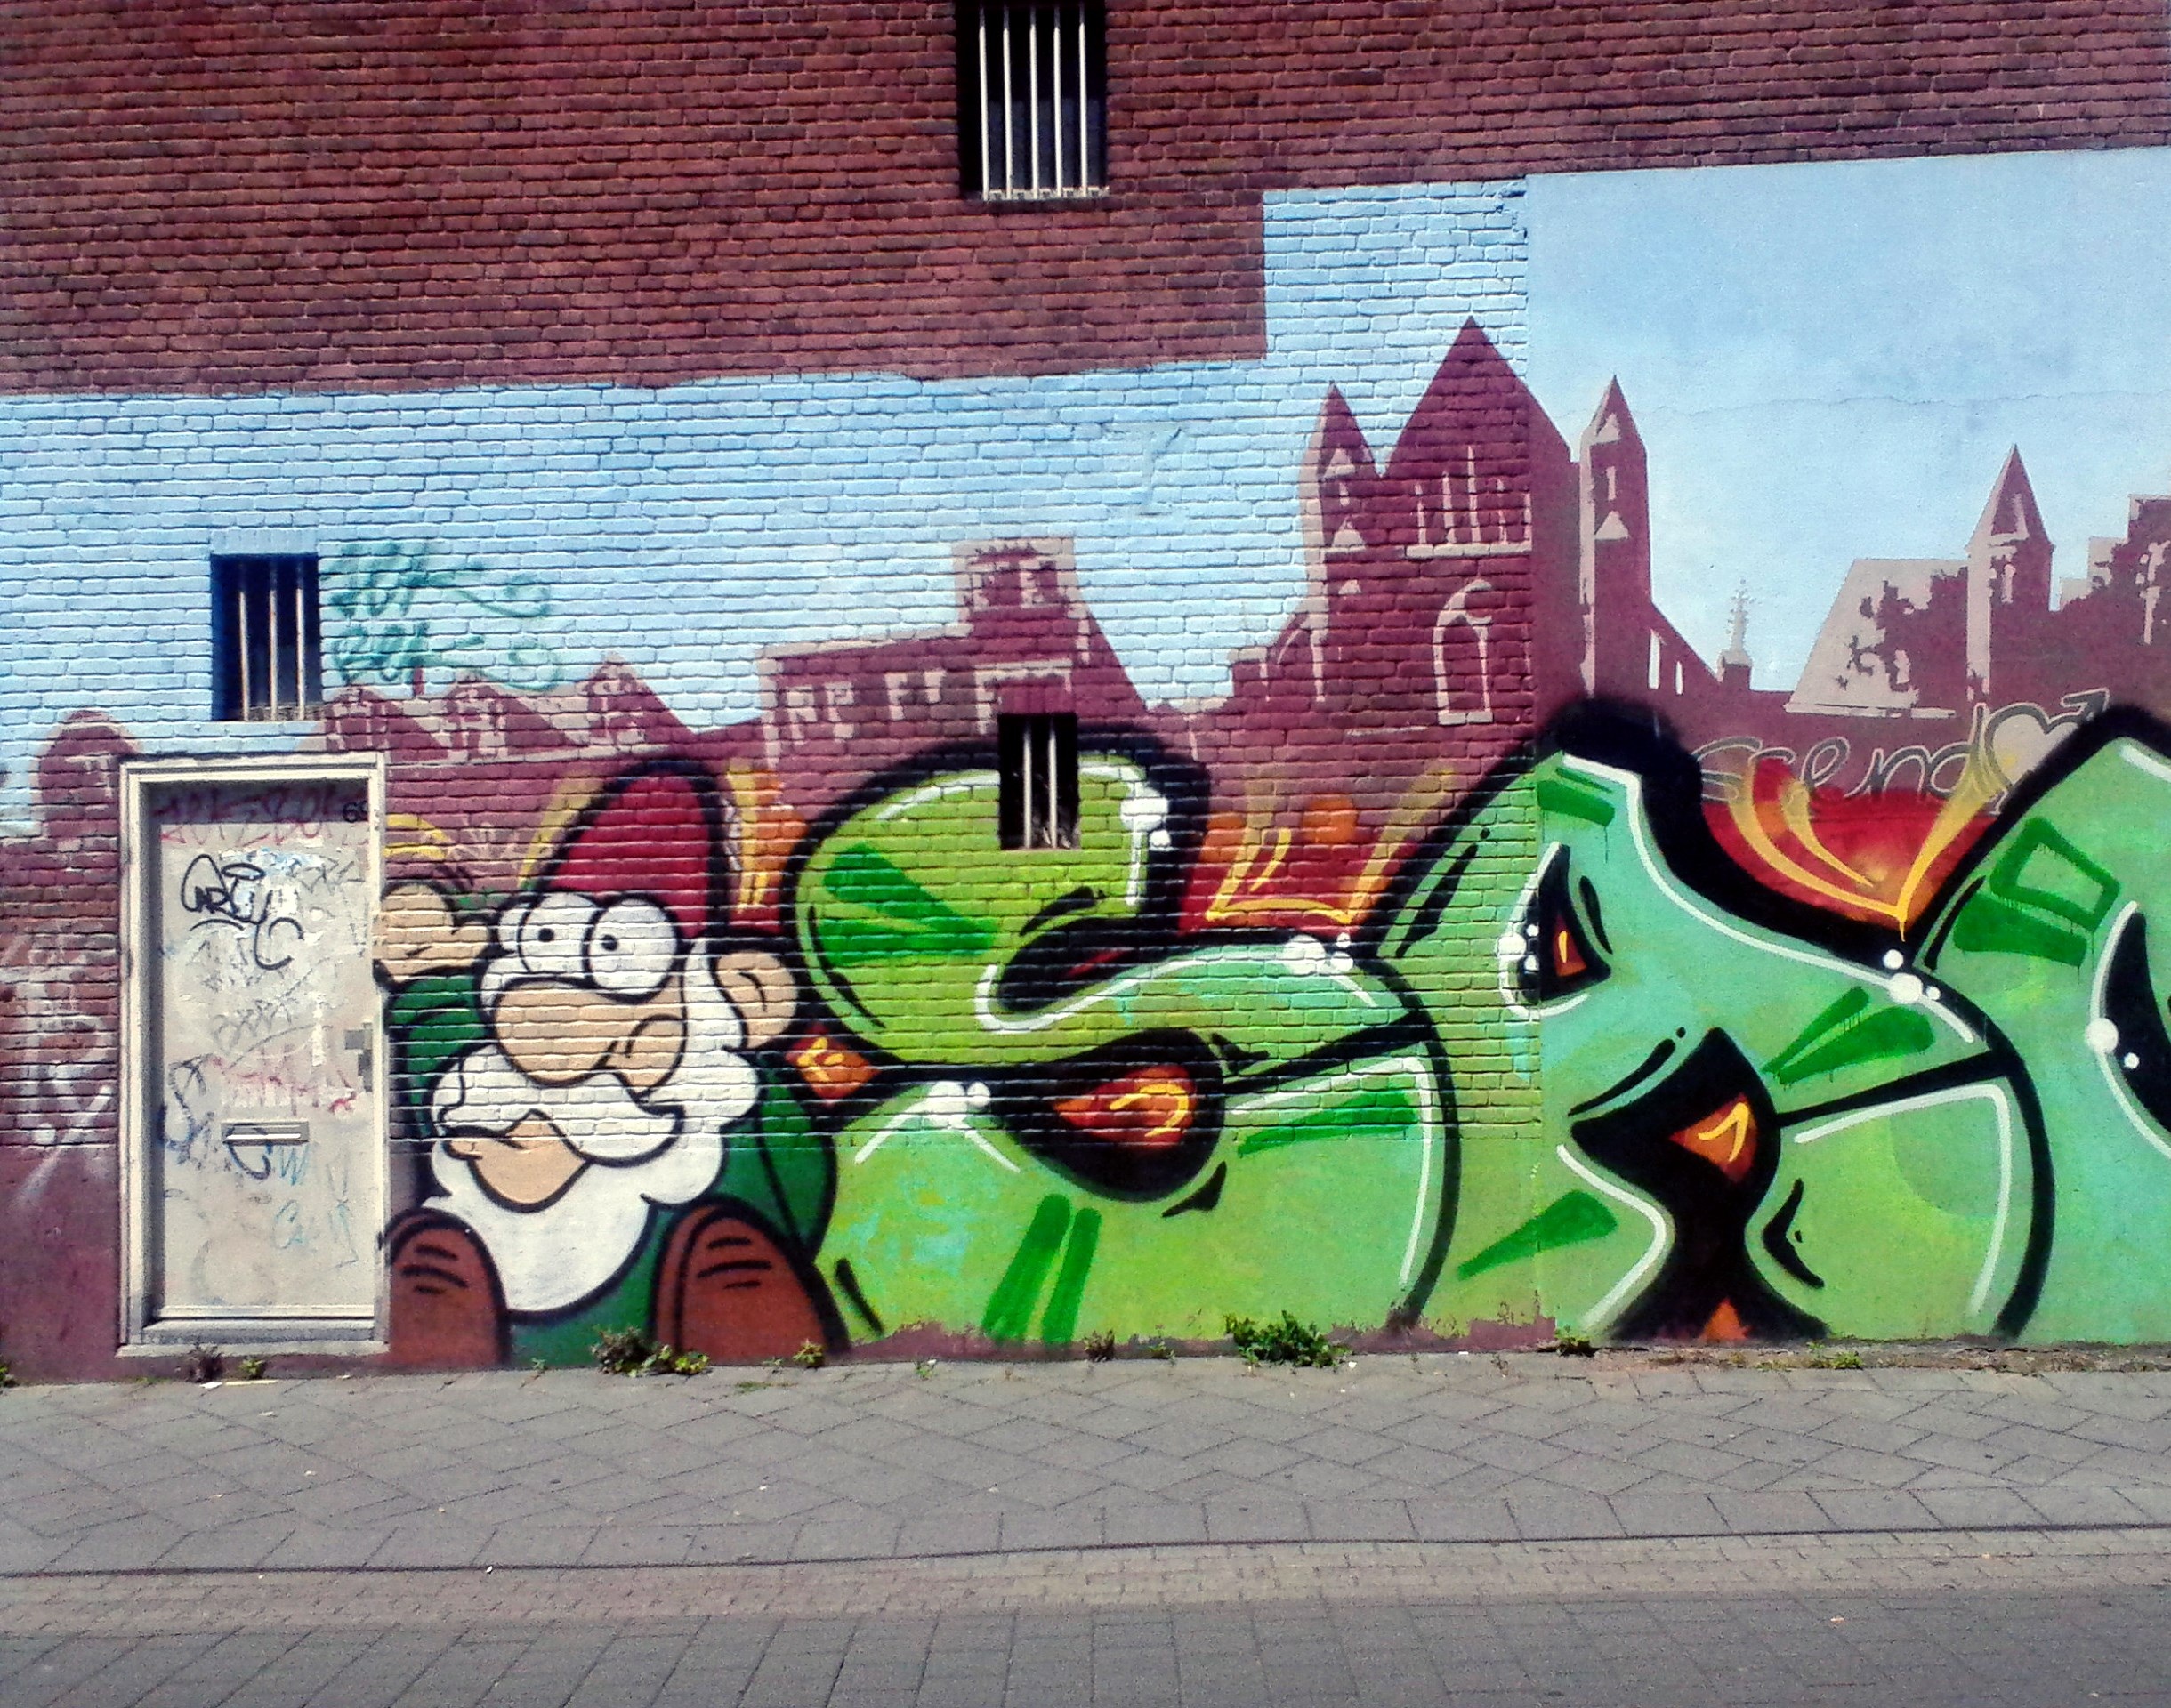
city, wall, graffiti, street art, art, background, illustration, mural, gnome, zwolle, dead wall